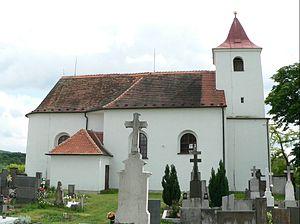
Újezd u Černé Hory est une commune du district de Blansko, dans la région de Moravie-du-Sud, en République tchèque. Sa population s'élevait à 263 habitants en 2017.